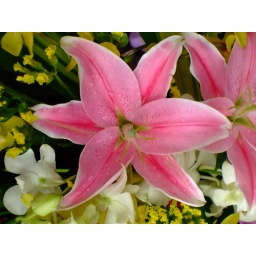
The flower market in Hanoi